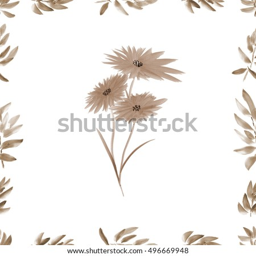
frame with beige foliage and beige wild flowers a white background .